Vivianne Miedema

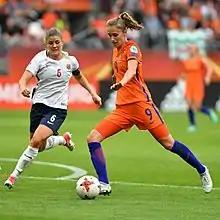
Miedema (right) playing for the Netherlands during the UEFA Women's Euro 2017

On 26 September 2013, Miedema made her debut for the Netherlands national team. She was an 84th-minute substitute for Lieke Martens in a 4–0 2015 FIFA World Cup qualification – UEFA Group 5 win over Albania in Tirana. One month later she scored her first goals at the senior international level, a 16-minute hat-trick, in the Netherlands' 7–0 2015 FIFA World Cup qualification – UEFA Group 5 win over Portugal.